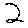
Label: 2